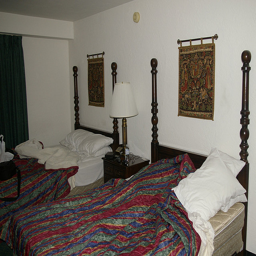
Two unmade double beds in a hotel room.
A room with two beds with white sheets and colorful comforters
Two unmade beds are next to each other in a hotel room.
A bed sitting in bedroom under a picture.
Two beds with white pillows and wall hangings